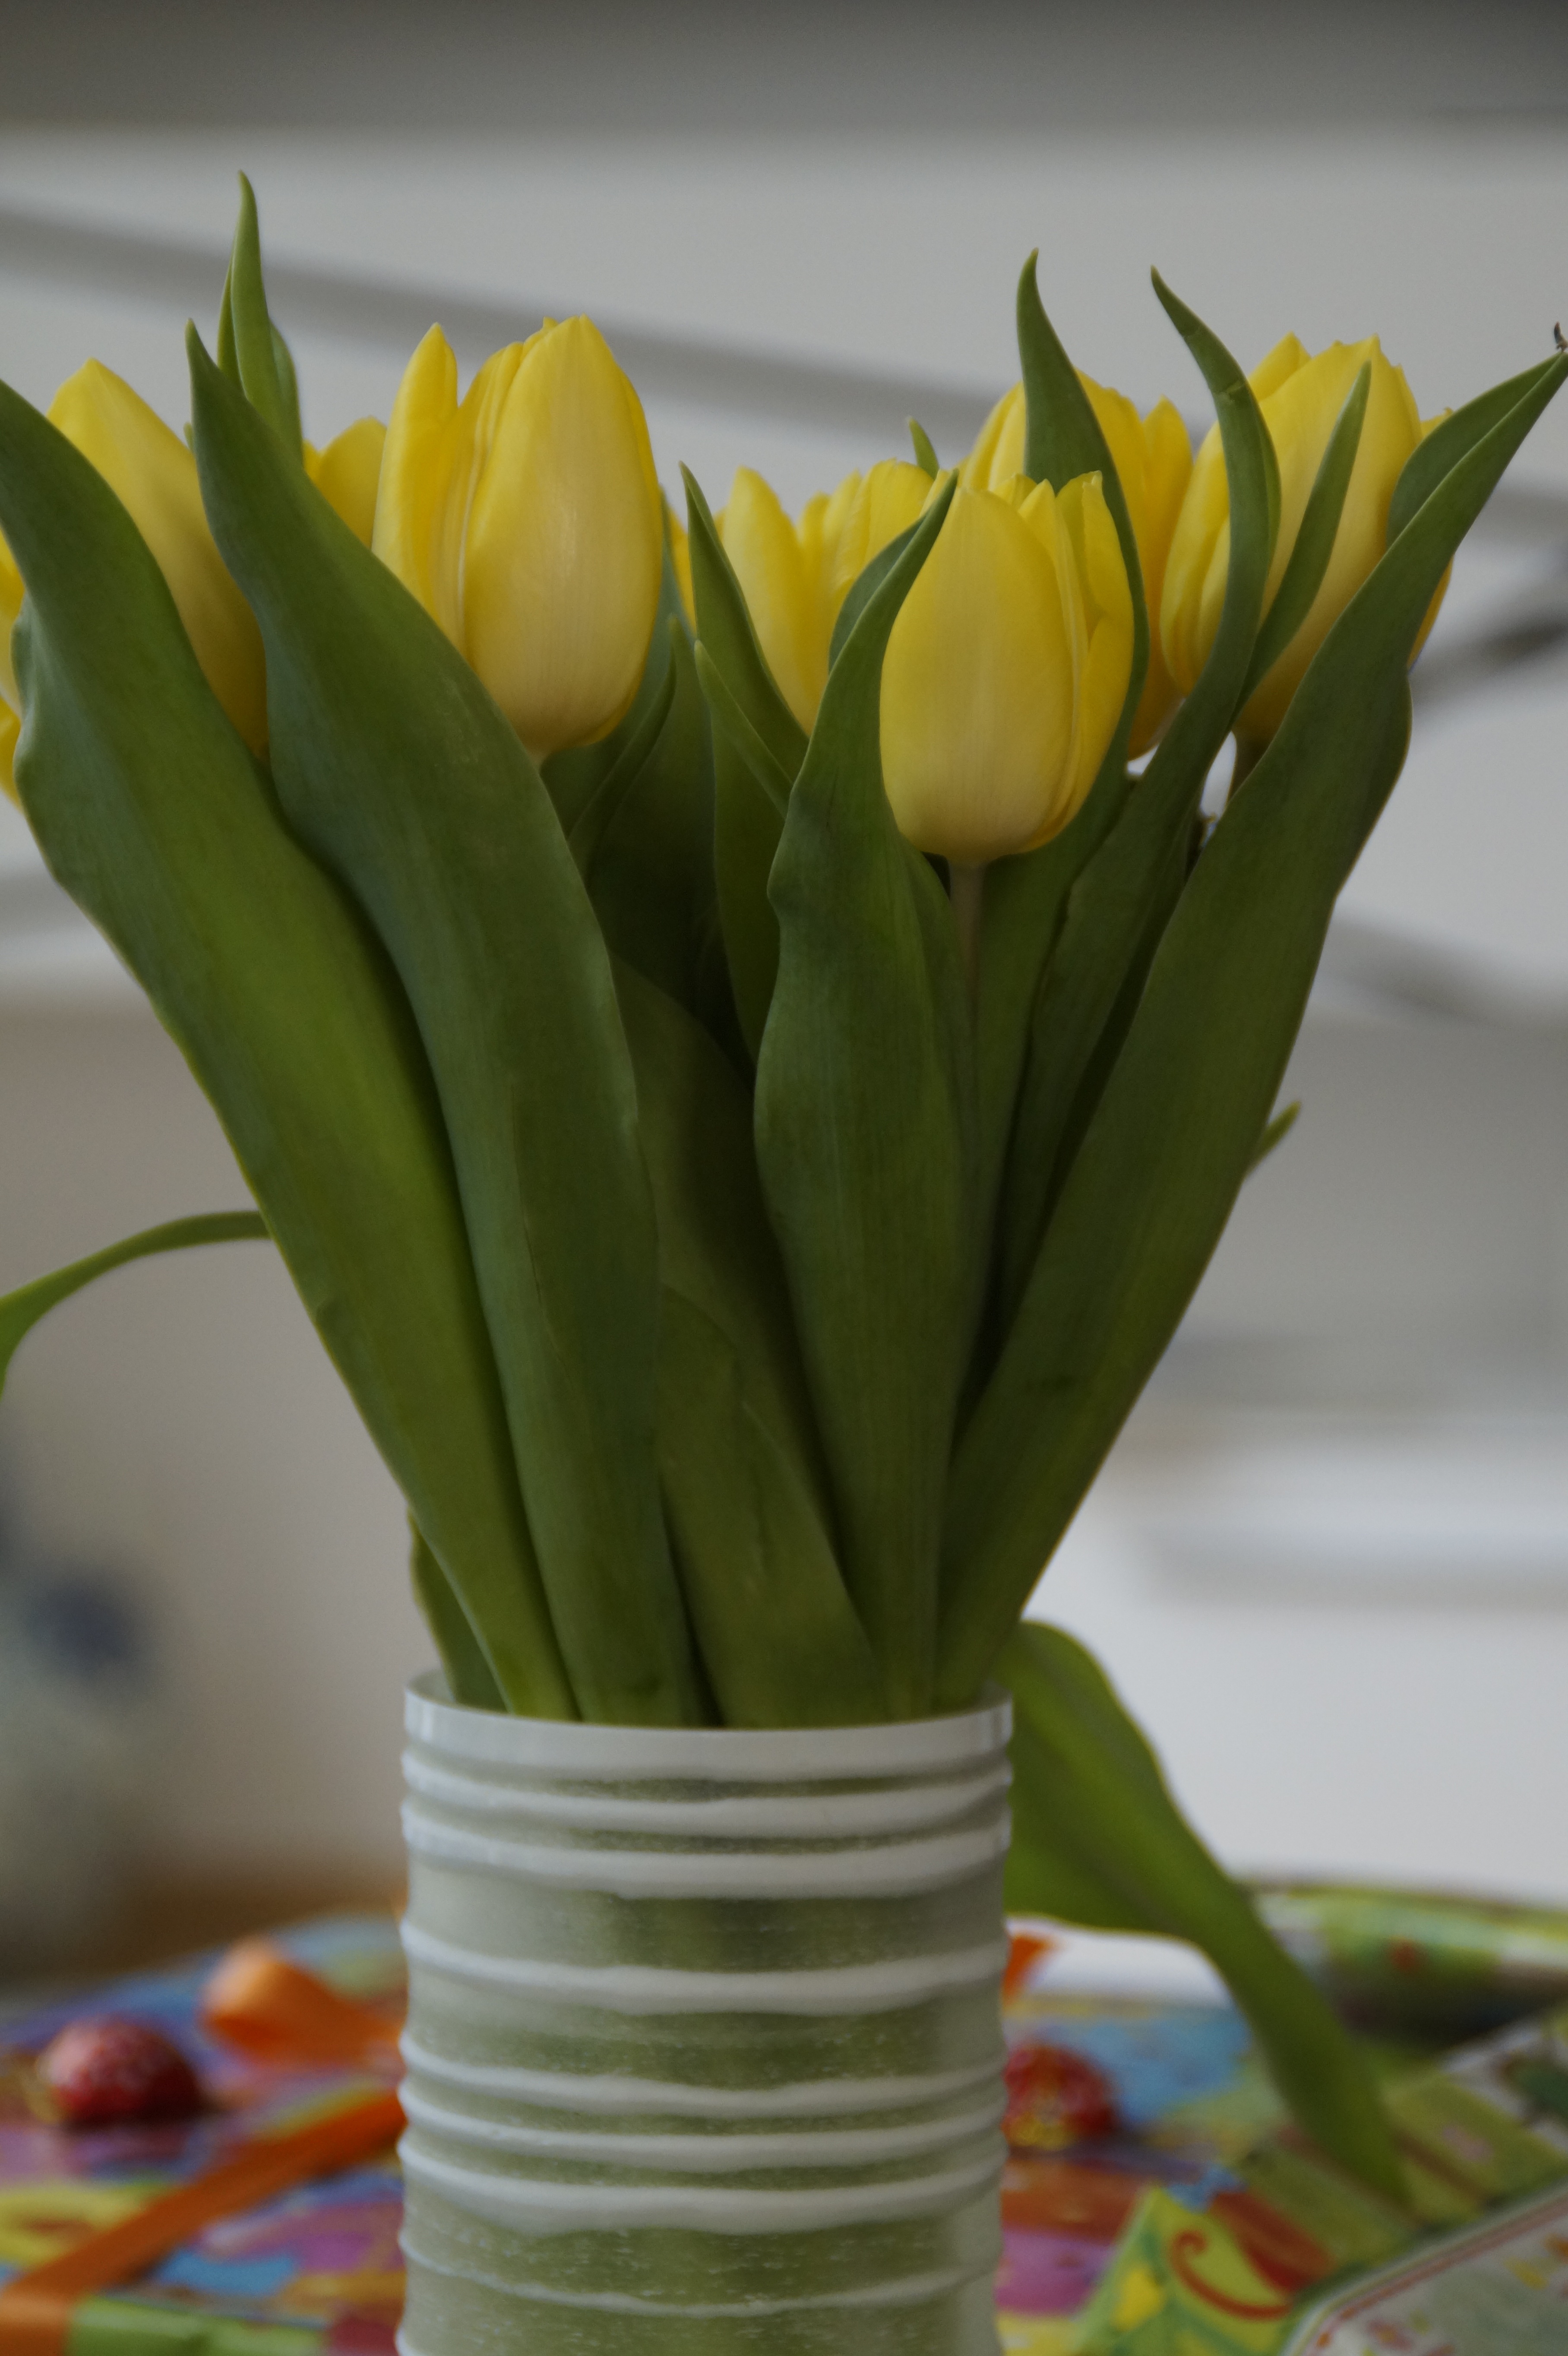
blossom, plant, flower, bloom, tulip, bouquet, vase, spring, green, botany, yellow, flora, tulip bouquet, flowers, tulips, strauss, floristry, congratulate, congratulations, birthday bouquet, spring flower, tulipa, flowering plant, schnittblume, flower bouquet, flower vase, floral design, plant stem, land plant, flower arranging